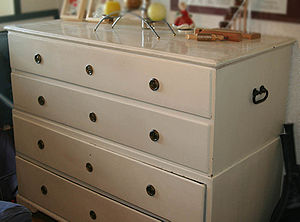
Kommode (møbel)
Dragkiste / kommode
Kommode er et møbel med skuffer til opbevaring.